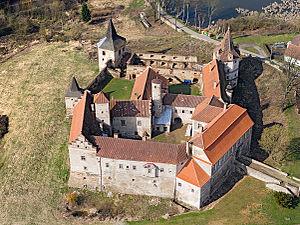
Červená Řečice est une ville du district de Pelhřimov, dans la région de Vysočina, en République tchèque. Sa population s'élevait à 1 003 habitants en 2019.